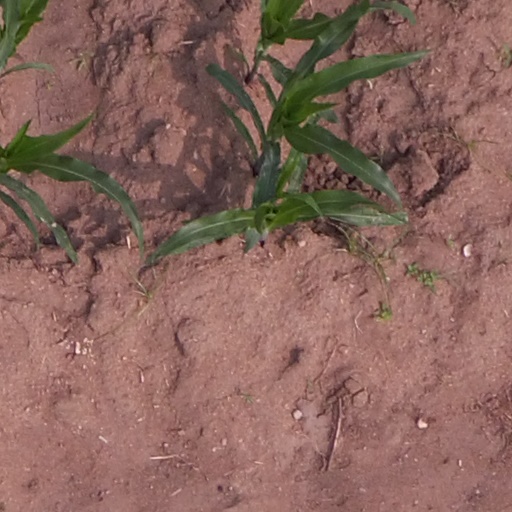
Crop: maize; corn